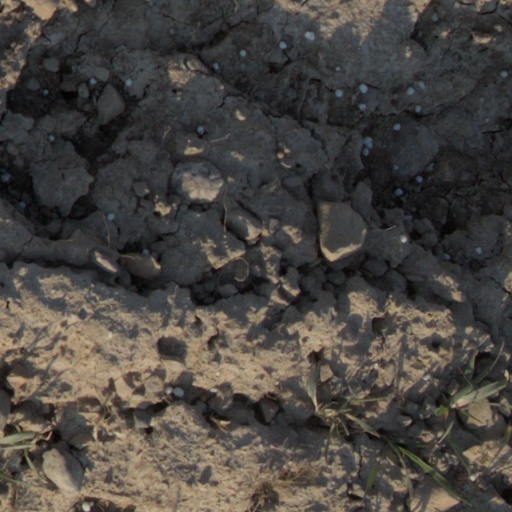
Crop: wheat